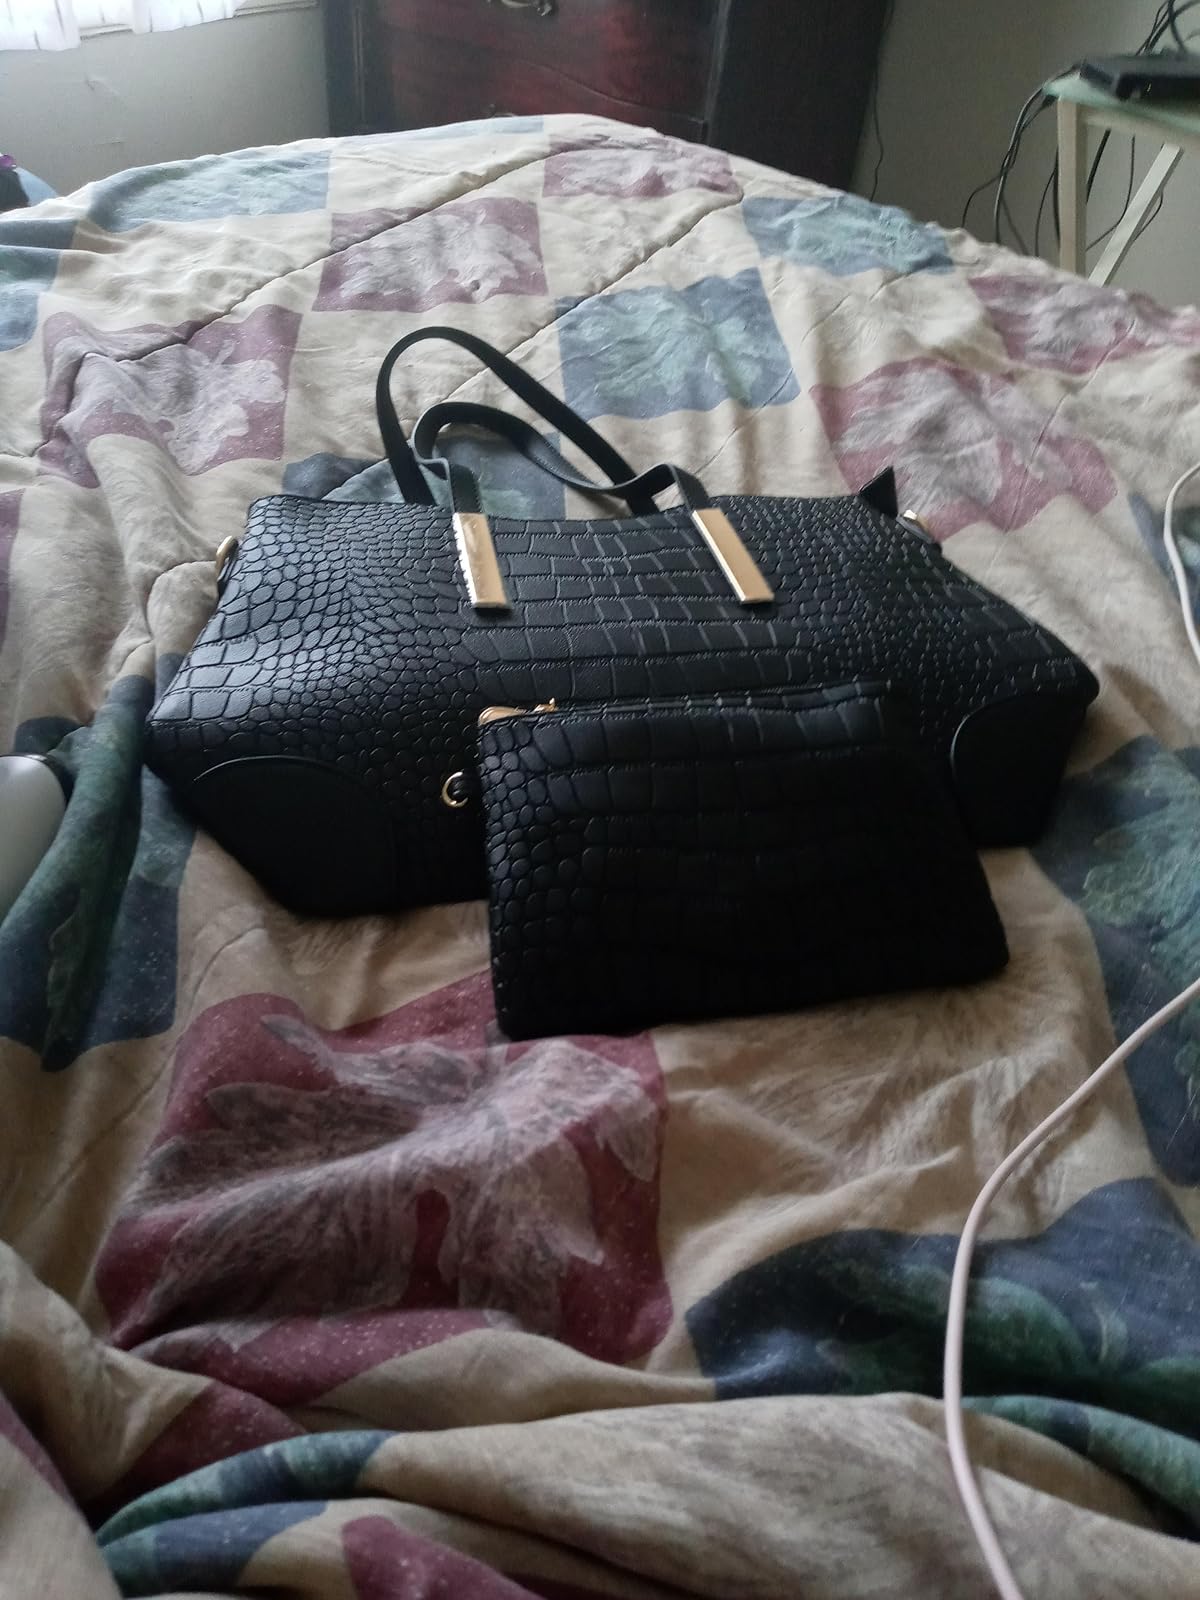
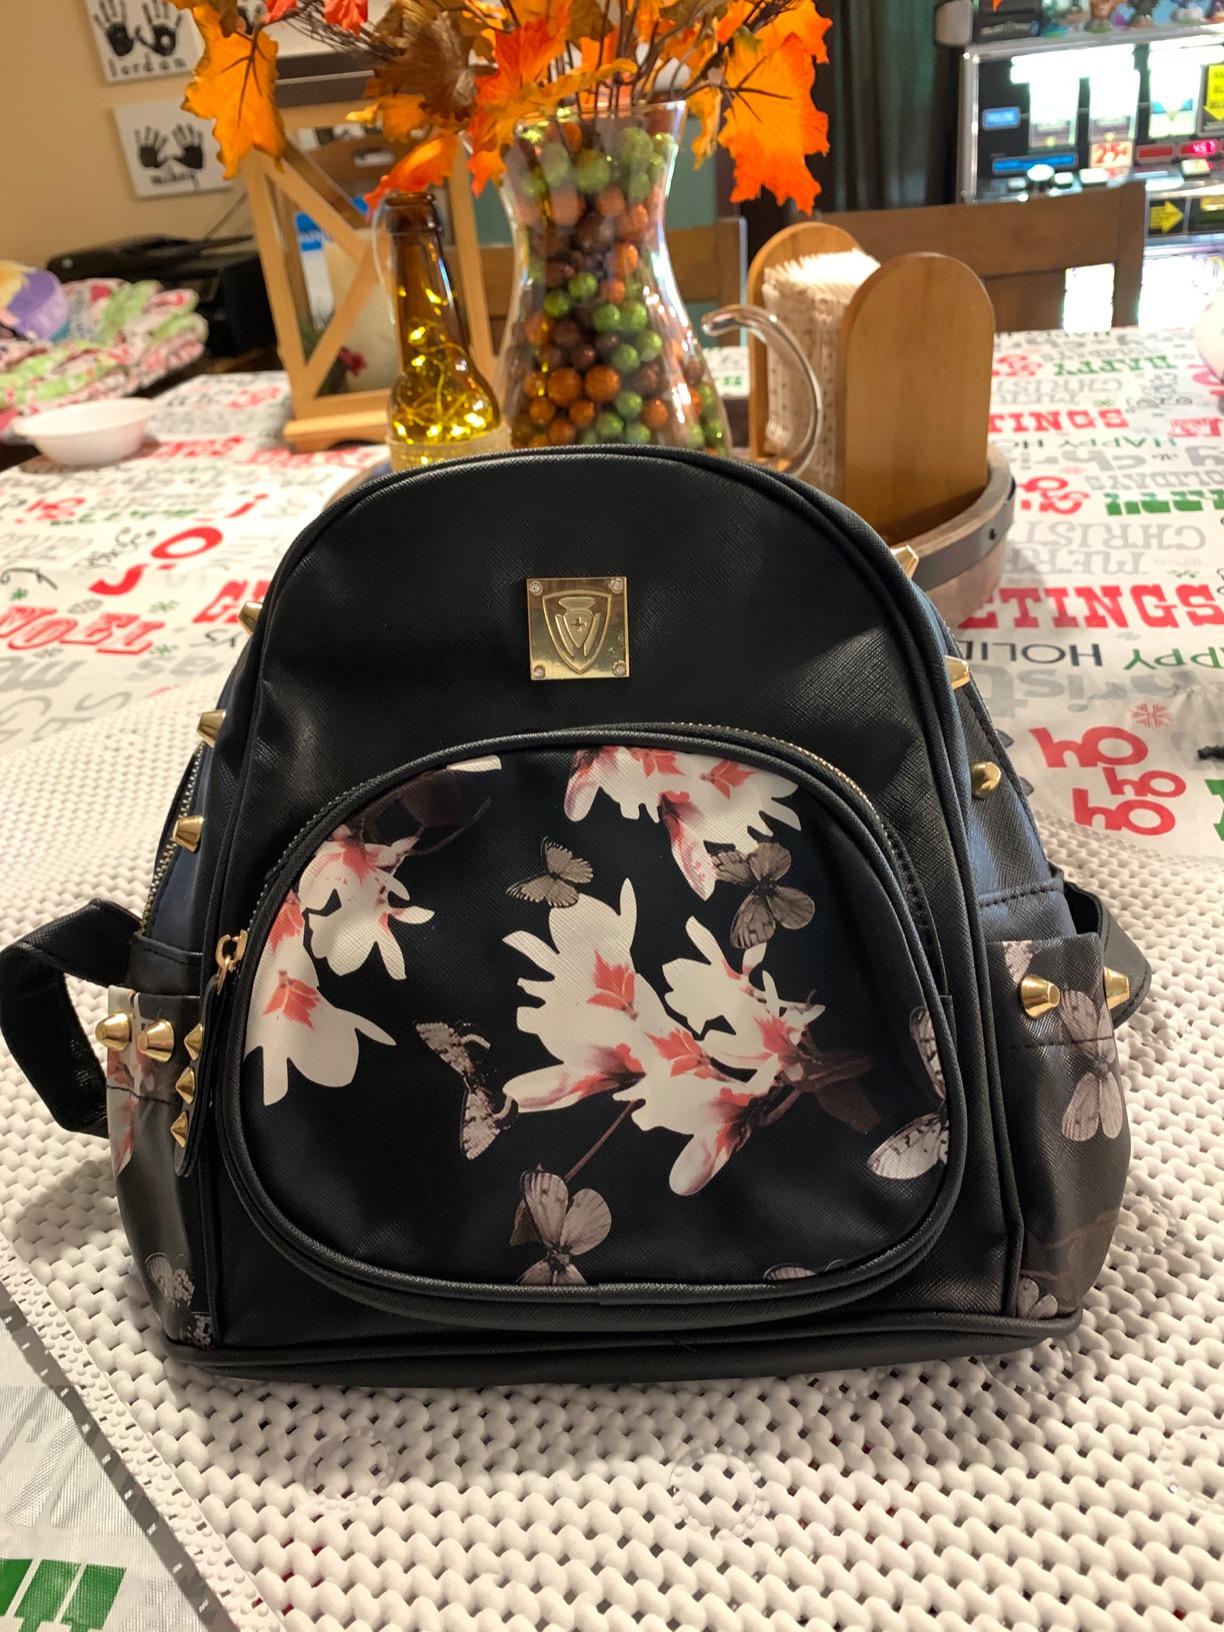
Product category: accessories_handbag
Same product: no